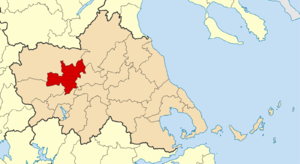
La Grèce est organisée depuis le 1ᵉʳ janvier 2011 en 13 régions et 325 dèmes.